Tilman Riemenschneider

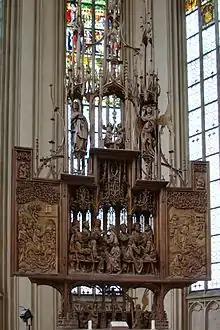
"Holy Blood Altar" in Rothenburg ob der Tauber, 1501–05

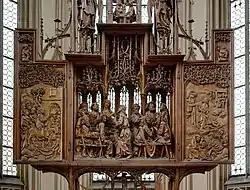
Last Supper detail from "Holy Blood Altar" in Rothenburg ob der Tauber

Tilman Riemenschneider was born around the year 1460 at Heiligenstadt im Eichsfeld in present-day Thuringia.